Frances Gifford

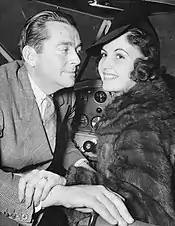
Husband James Dunn and Gifford in the cockpit of his airplane, 1937

After only receiving minor roles, Gifford moved to RKO, where she was cast in several uncredited supporting roles in films of the late 1930s, including "Stage Door" (1937) starring Katharine Hepburn and Ginger Rogers.